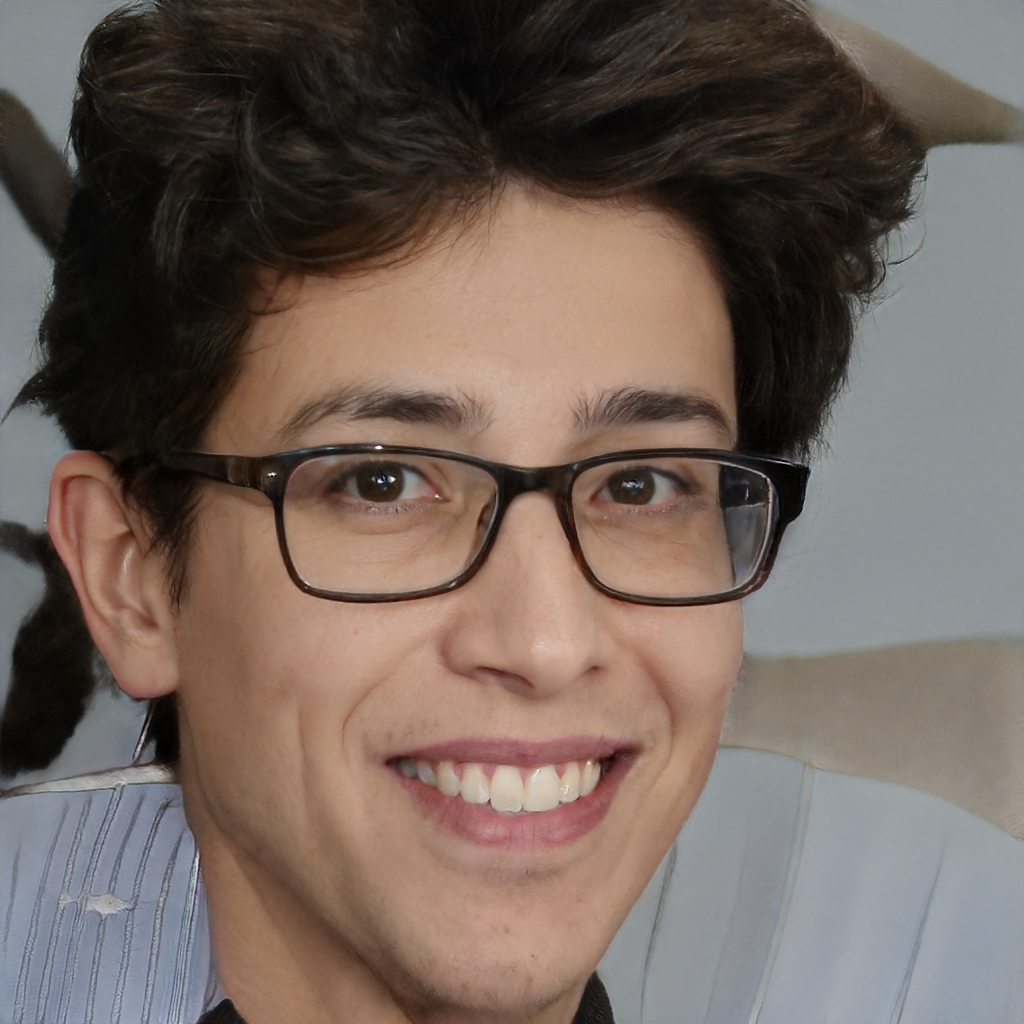
Portrait style: Real Portrait